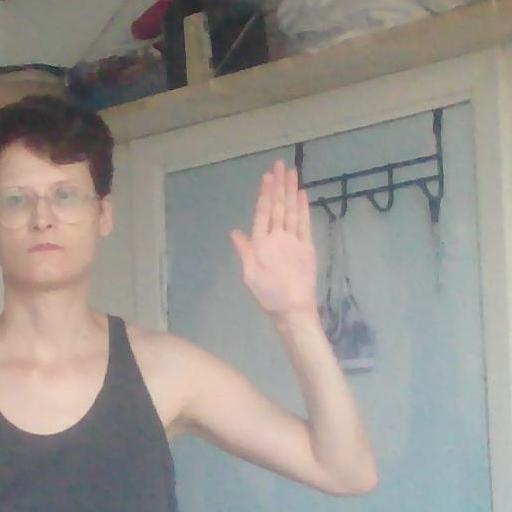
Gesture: stop